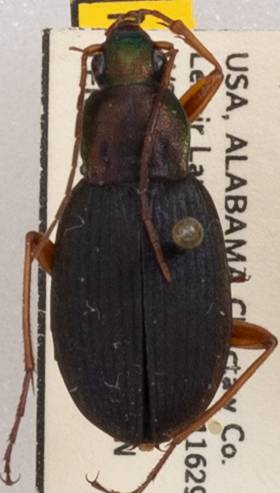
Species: Chlaenius aestivus
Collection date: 2022-06-15
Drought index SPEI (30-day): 0.018
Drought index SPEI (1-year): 1.106
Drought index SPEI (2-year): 2.09